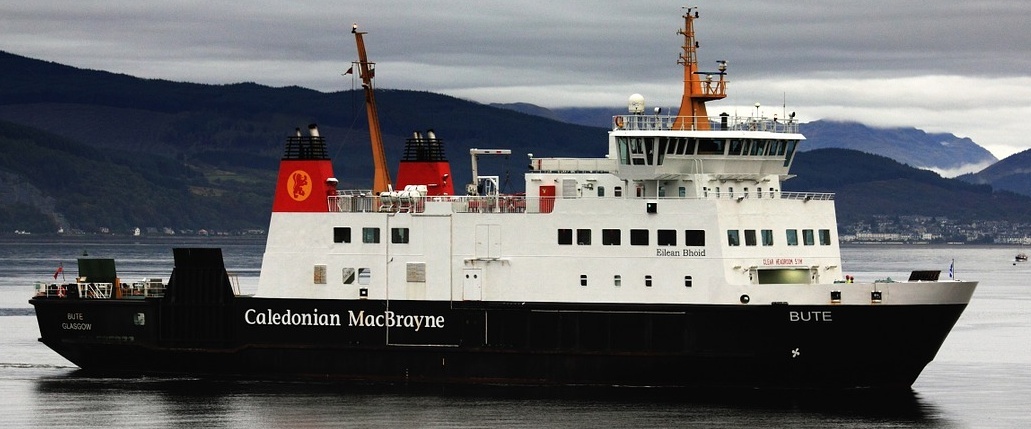
Vehicle type: Ships